Sztáray family

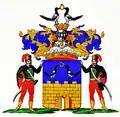
Coat of arms of the Sztáray family

The Sztáray family (counts of Nagymihály and Sztára) is an ancient Hungarian family, which takes its origin from the Kaplon genus.